Donnie Fatso

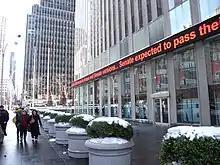
Fox News was satirized in the opening sequence of the episode.

The opening sequence of "Donnie Fatso" featured a Fox News helicopter with the words "Merry Christmas from Fox News… But no other holidays." It was the third episode of the season to satirize Fox News in its opening sequence, having first done so in "The Fool Monty", in which helicopter can be seen hovering over New York City with the slogan "Fox News: Not Racist, But #1 With Racists". Bill O'Reilly, host of "The O'Reilly Factor", harshly criticized the show, calling the producers "pinheads". He resumed: "Continuing to bite the hand that feeds part of it, Fox broadcasting once again allows its cartoon characters to run wild." In response, producers added a brief scene at the beginning of the opening sequence in the following episode, "How Munched Is That Birdie in the Window?", in which a helicopter appears bearing the slogan "Fox News: Unsuitable for Viewers Under 75." The scene was later removed from the opening sequence of "How Munched Is That Birdie in the Window?", and was replaced by one reminiscing the film "King Kong".